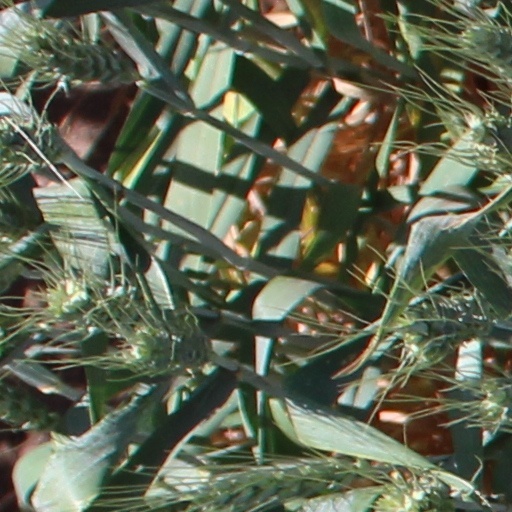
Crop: wheat